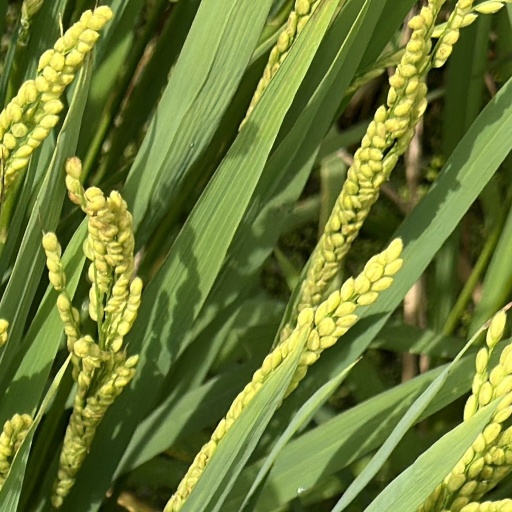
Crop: rice